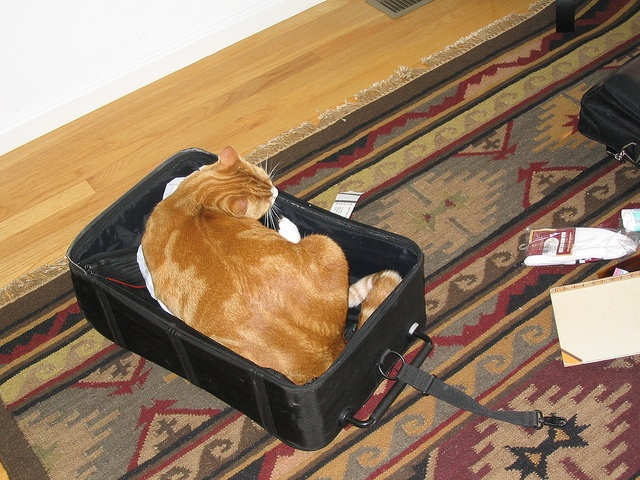
A cat is asleep in the open luggage.
A photo of a cat laying on a suit case.
An orange cat laying in a piece of black luggage.
A cat is making himself comfortable in a suitcase.
A cat curled up in a black open suitcase.